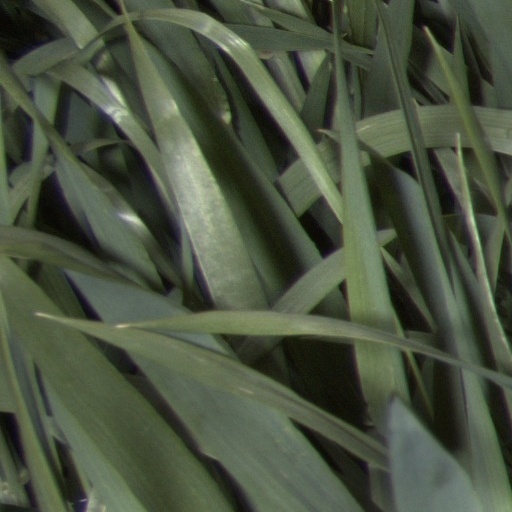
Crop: wheat